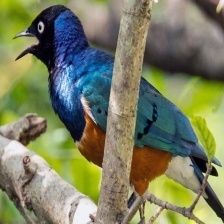
Species: SUPERB STARLING
Scientific name: LAMPROTORNIS SUPERBUS